Oscar A. Kirkham

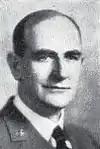
Kirkham ca. 1936

Kirkham was born in Lehi, Utah Territory, to James Kirkham and his wife, Mary Mercer. Oscar Kirkham was the younger brother of prominent educator and Book of Mormon defender Francis W. Kirkham. Kirkham was ordained a seventy by Joseph W. McMurrin on February 26, 1905. After serving as a missionary for The Church of Jesus Christ of Latter-day Saints in Germany and graduating from Brigham Young Academy, Kirkham studied music in Germany and then taught at the Latter-day Saints University.